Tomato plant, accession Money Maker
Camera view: horizontal (90 deg, fisheye); turntable rotation: 240 degrees
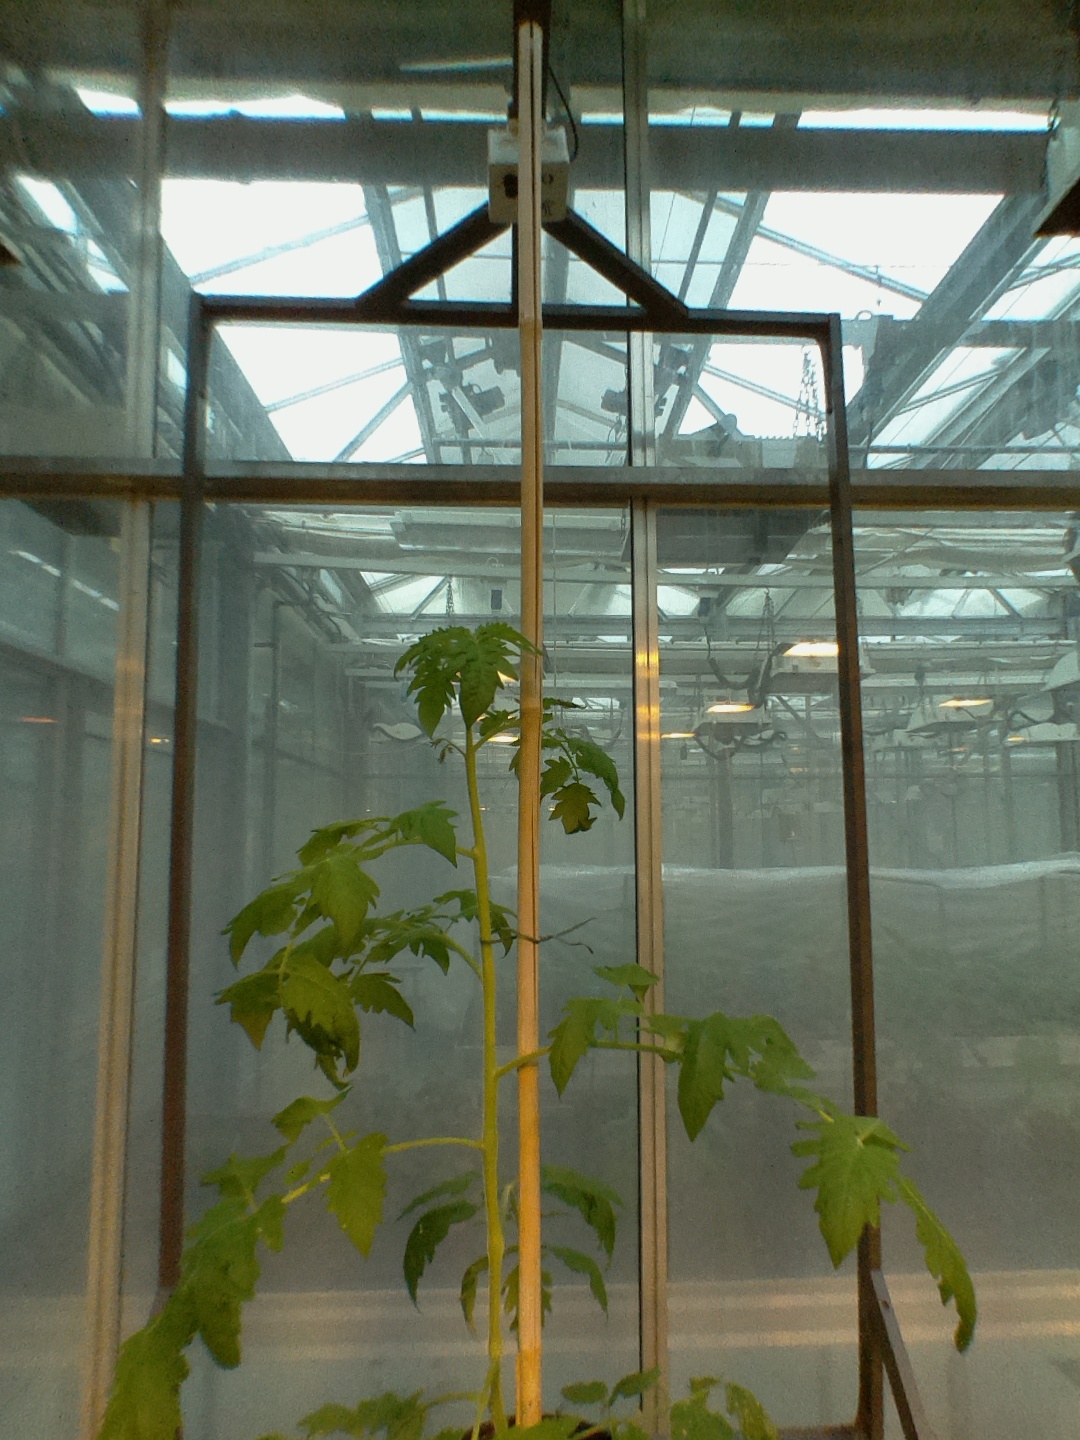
BBCH growth stage 53: 3 inflorescences visible